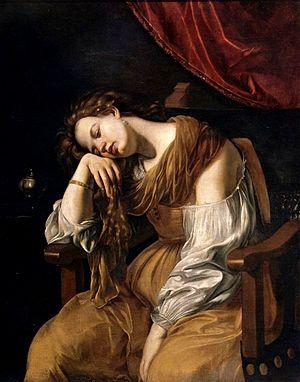
Artemisia Lomi Gentileschi, née le 8 juillet 1593 à Rome et morte à Naples vers 1652, est une artiste peintre italienne de l'école caravagesque.